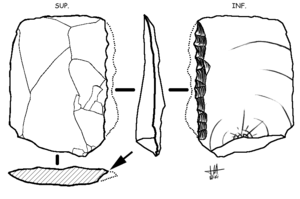
Enlèvements inverses de la retouche